New World Alliance

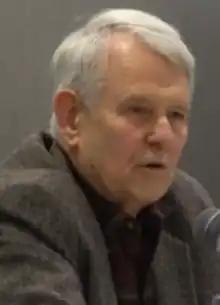
Alliance co-founder John McClaughry later co-authored a book about small-scale democracy. (Photo by ORCA Media.)

Several Alliance founders later took transformational ideas into the multinational corporate world. James Ogilvy co-founded the Global Business Network to introduce futures thinking and scenario planning to multinational corporations. Marc Sarkady became a global management consultant explicitly committed to "organizational transformation" and "visionary leadership"; one of his earliest challenges was trying to build teamwork among General Motors executives. Malon Wilkus, an intentional community activist while on the GC, eventually became head of American Capital Strategies and won praise in a book devoted to "creative inside reformers." Richard B. Perl founded an international investment company helping Japanese investors do environmentally friendly real estate development in the U.S. He also partnered with a French chocolate manufacturer. Jim Benson founded innovative computer and space firms, including SpaceDev. Gordon Feller became director of "urban innovations" at Cisco Systems, a multinational technology company.